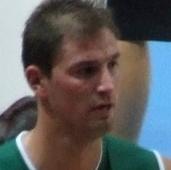
Age: 29